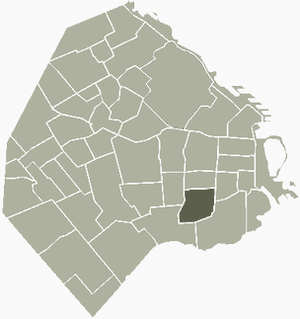
Parque Patricios est un des quarante-huit quartiers de Buenos Aires.